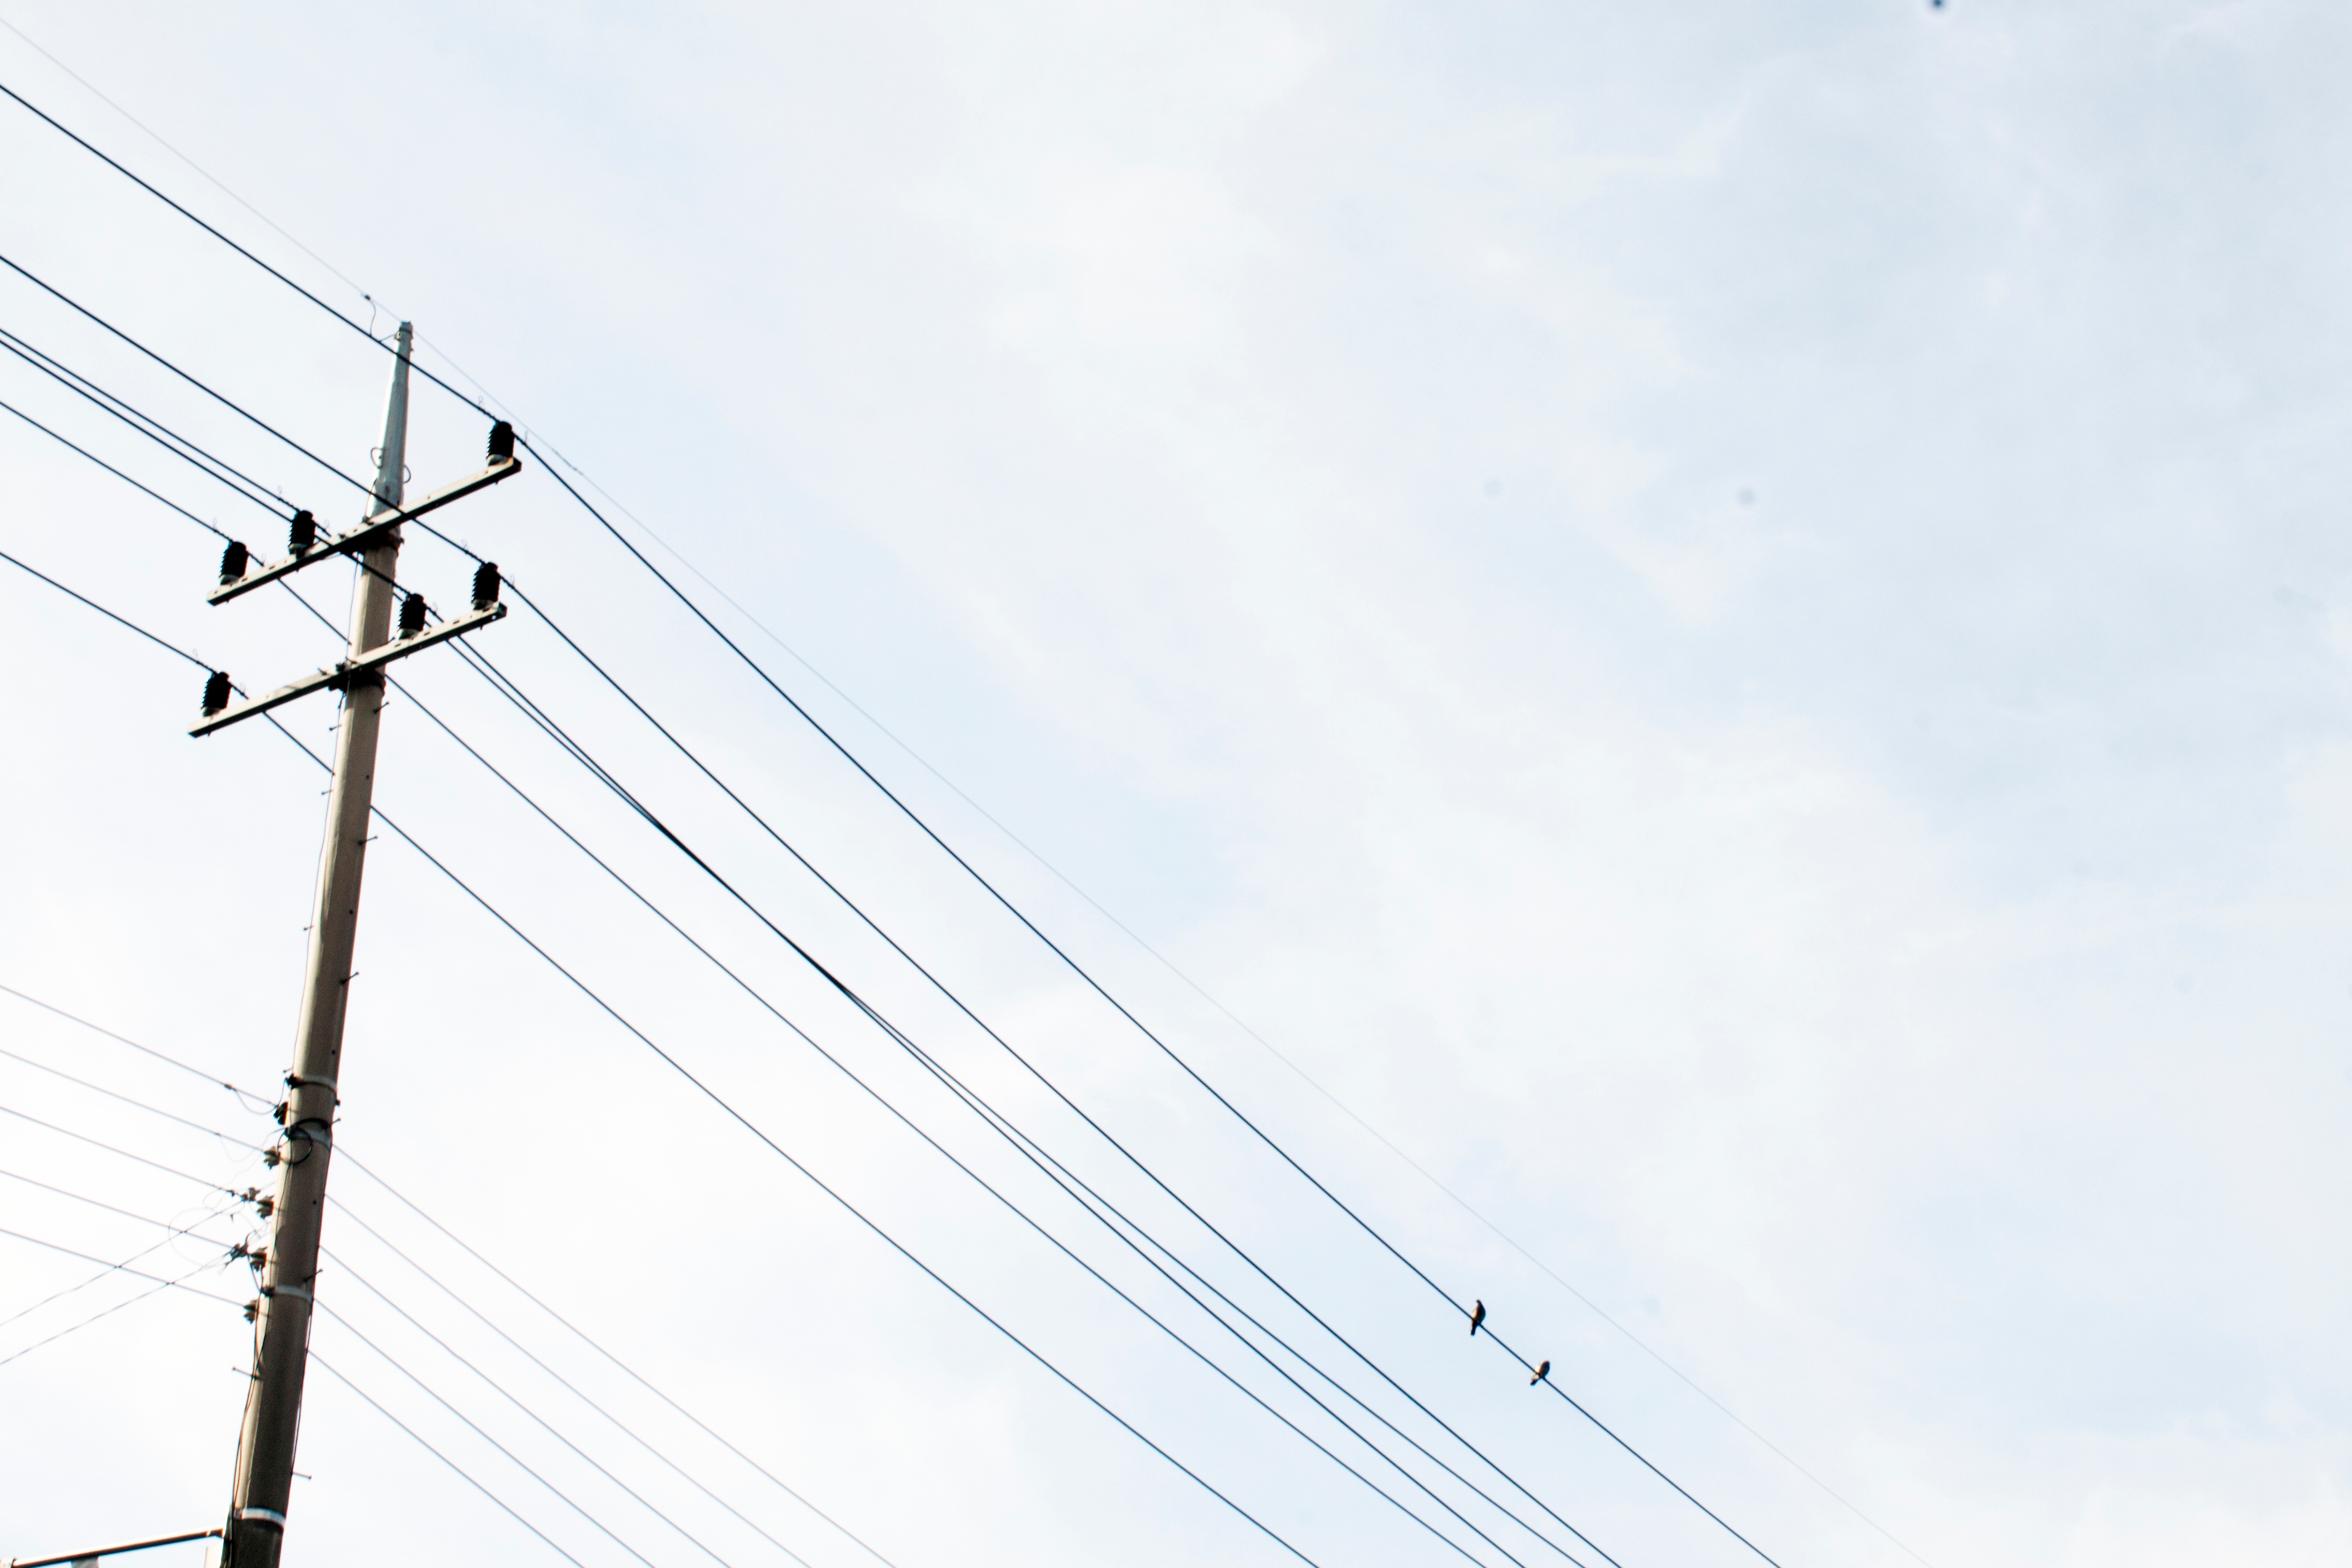
wind, antenna, line, tower, mast, street light, electricity, lighting, transmission tower, electrical supply, electronics accessory, overhead power line